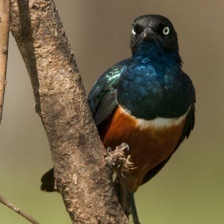
Species: SUPERB STARLING
Scientific name: LAMPROTORNIS SUPERBUS